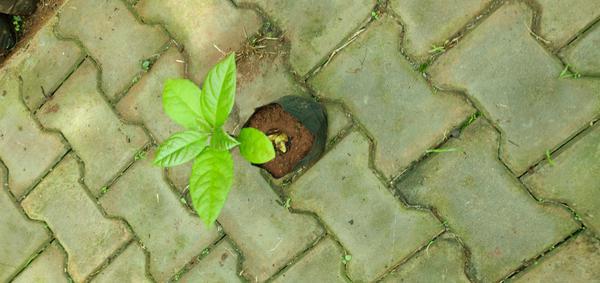
Plant: Avacado